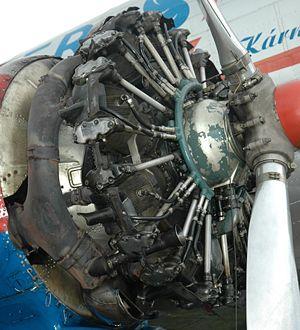
Le Chvetsov ASh-62 est un moteur d'avion à neuf pistons en étoile refroidi par air produit par l'Union soviétique. Une version de ce moteur fut produite en République populaire de Chine : le HS-5.